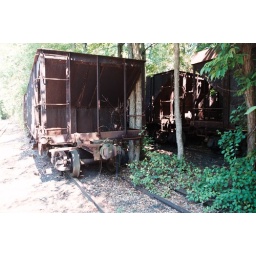
Old EBT freight cars remain where they were left in 1955 when the railroad shut down.